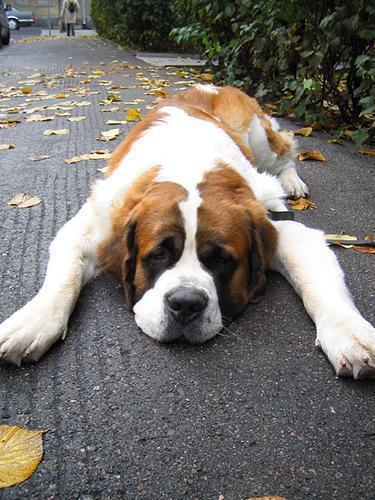
Saint_Bernard